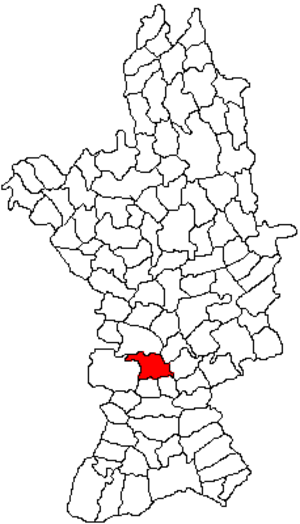
Deveselu est une commune rurale roumaine du județ d'Olt, en Olténie. Deveselu comprend deux villages, Comanca et Deveselu.